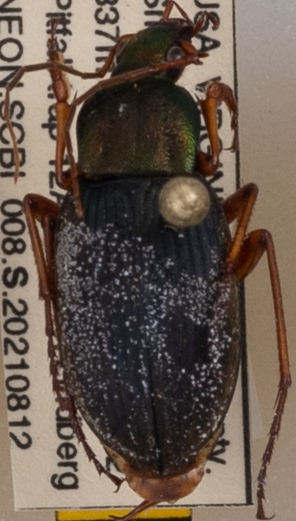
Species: Chlaenius aestivus
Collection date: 2021-08-12
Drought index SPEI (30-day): -0.436
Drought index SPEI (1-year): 0.142
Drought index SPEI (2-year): -0.226